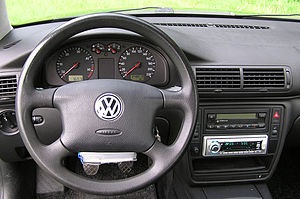
Volkswagen Passat B5 / Passat B5/3B (1996−2000)
Instrumentbræt i Volkswagen Passat B5 '96–'00
Volkswagen Passat B5 var en stor mellemklassebil fra Volkswagen, som i efteråret 1996 afløste Passat B4.